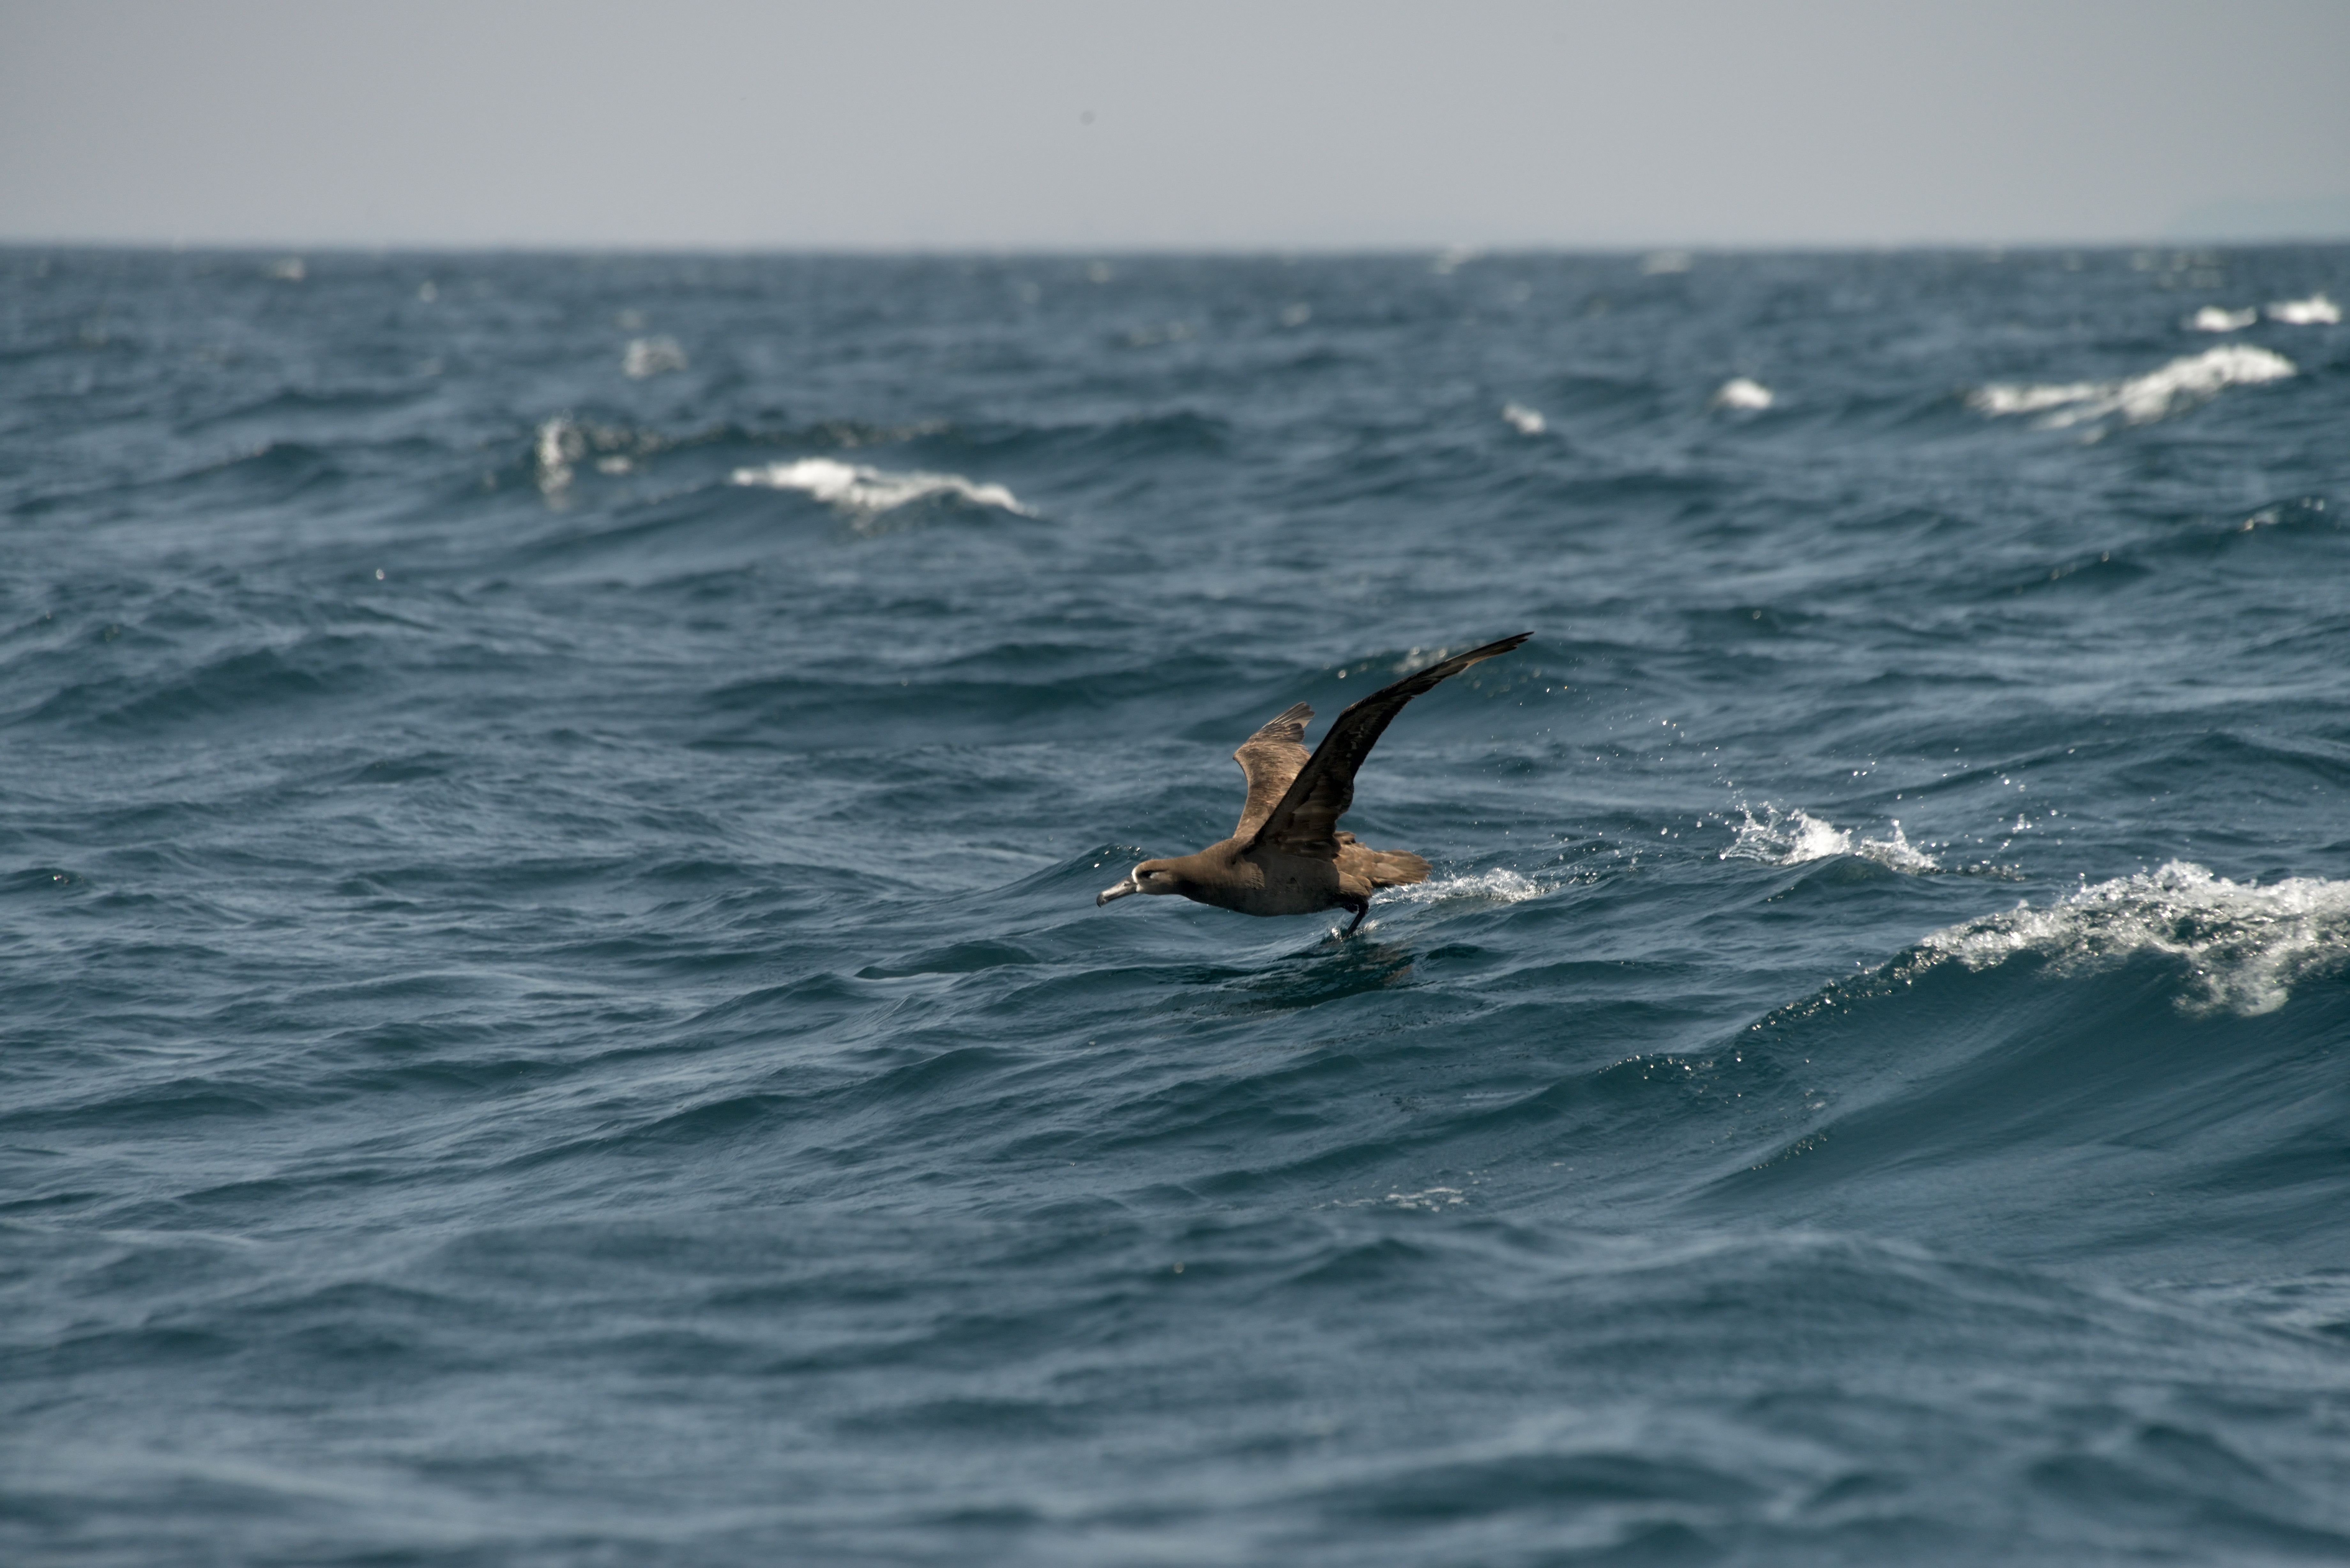
sea, waters, ocean, natural, bird, water, seabird, wave, albatross, coastal and oceanic landforms, wind wave, beak, sky, charadriiformes, coast